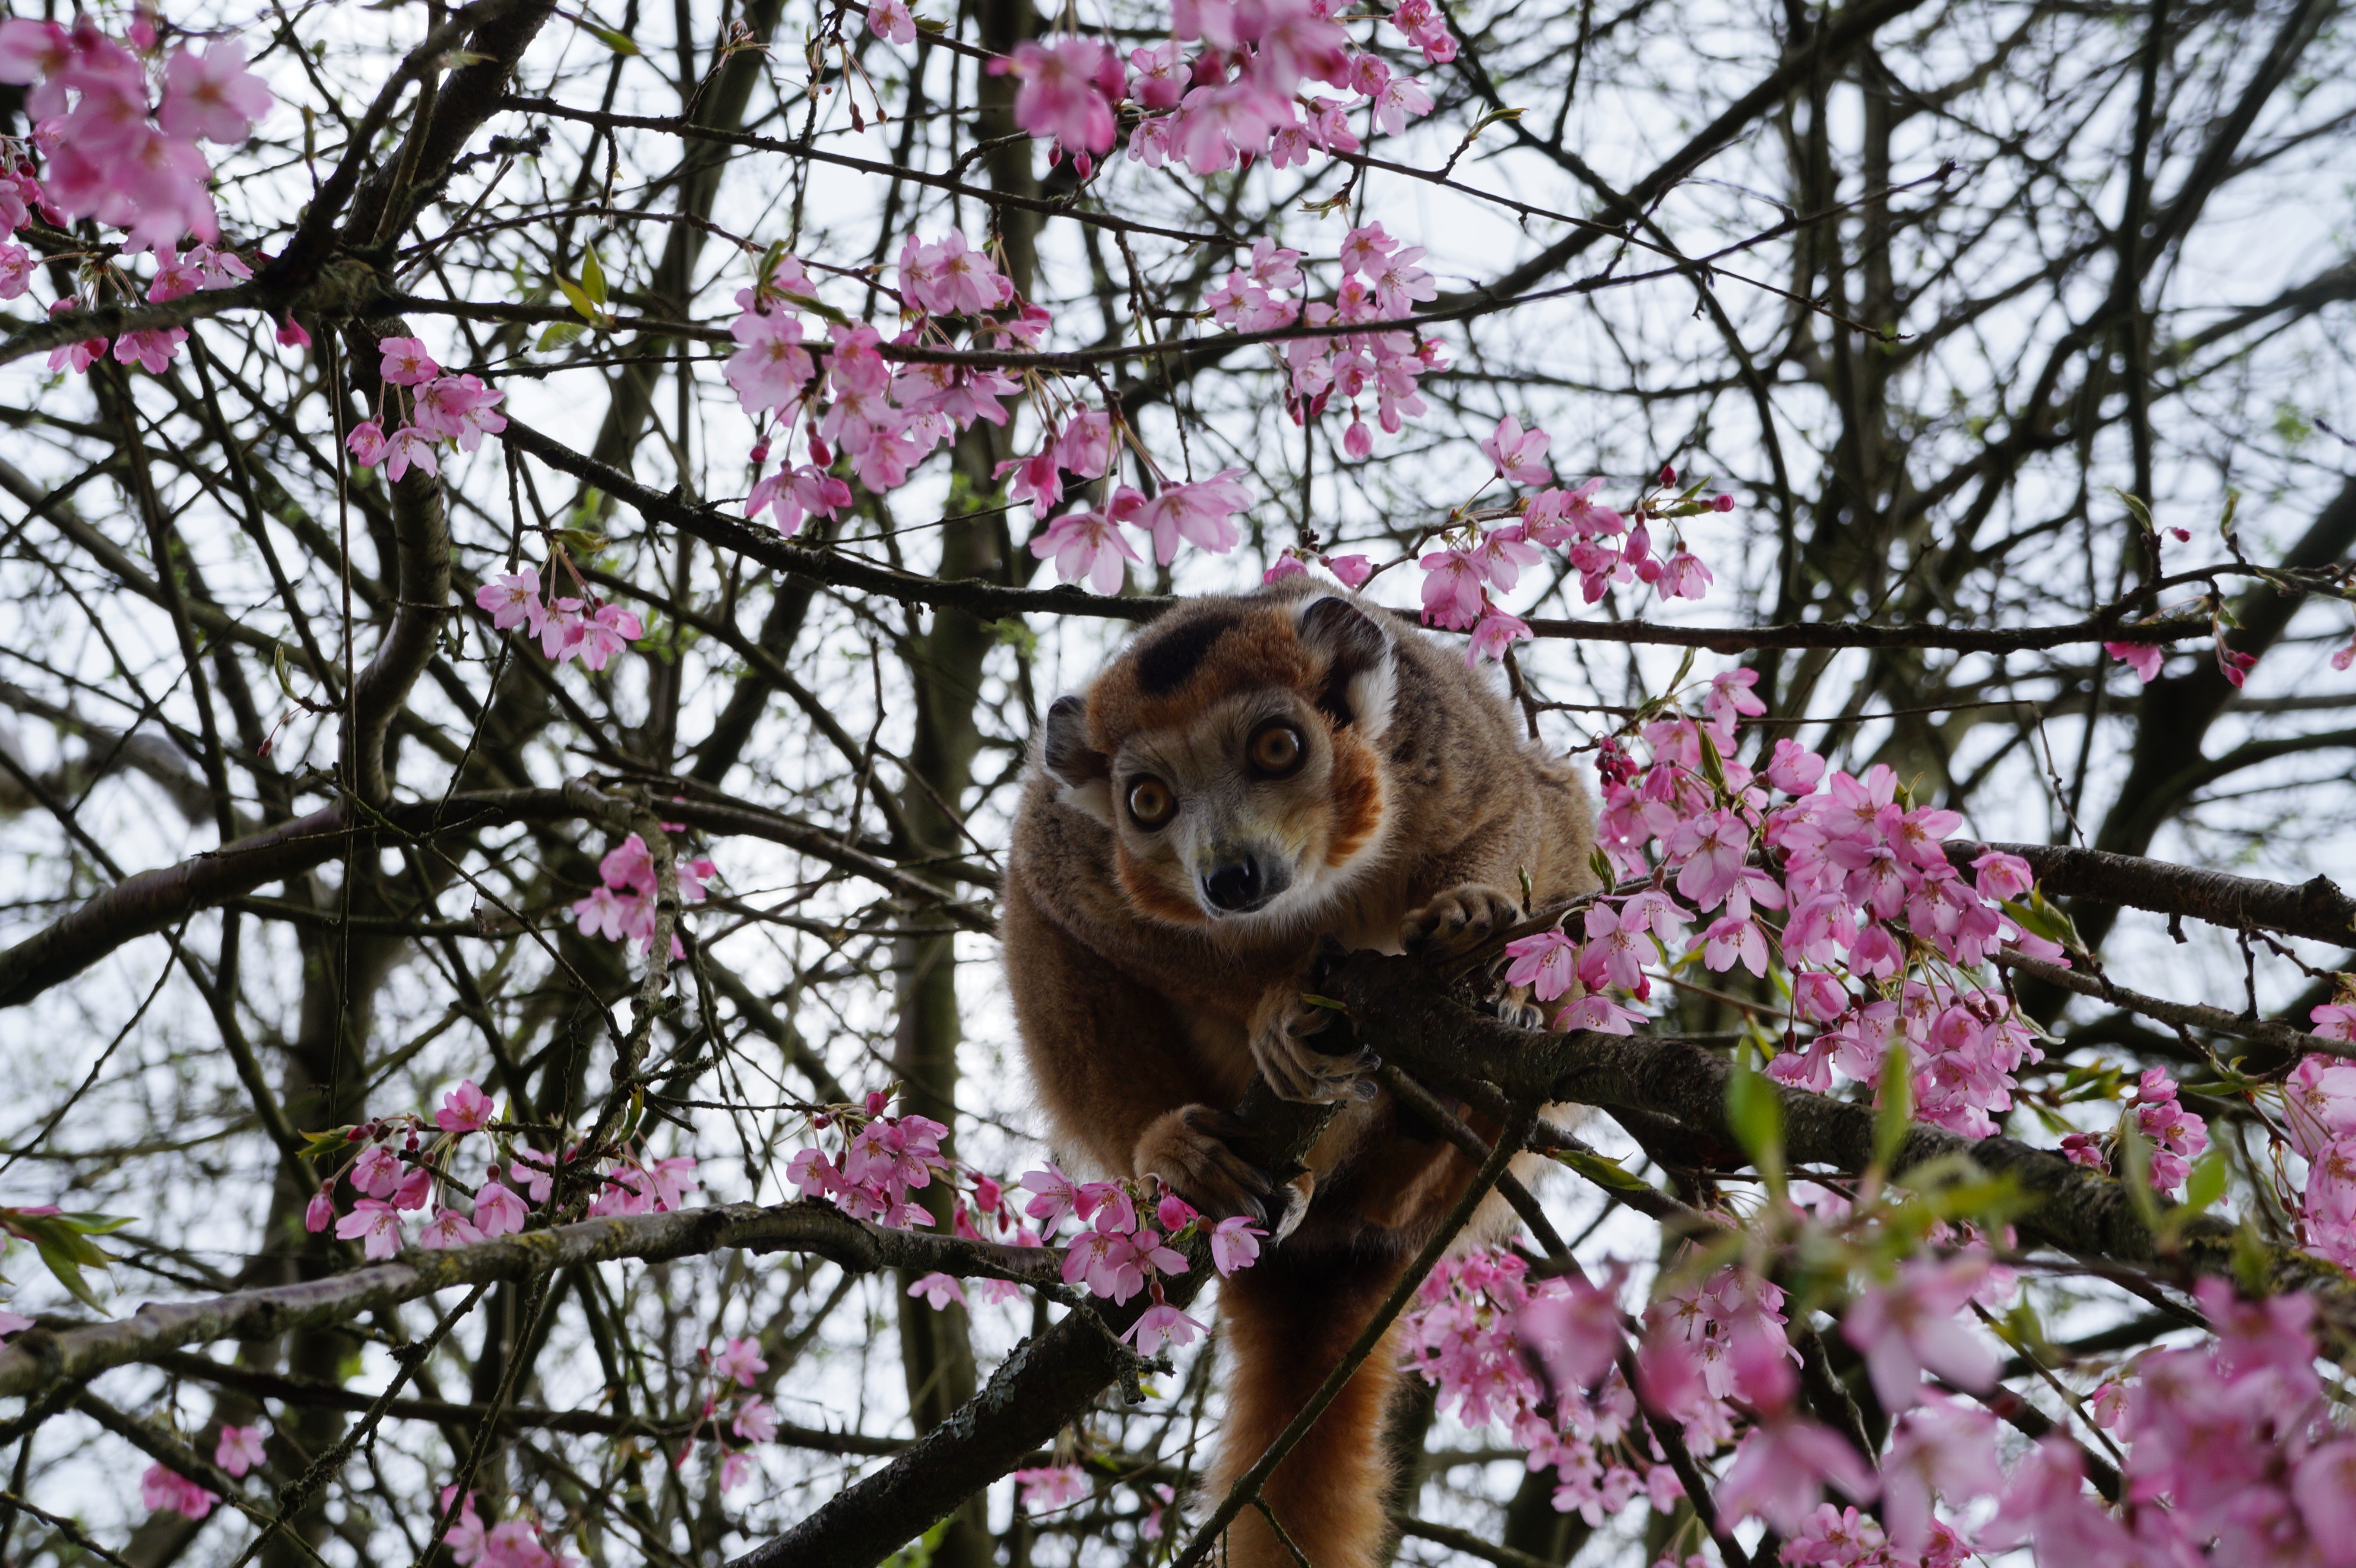
tree, nature, branch, blossom, plant, flower, animal, wild, zoo, spring, mammal, botany, monkey, flora, fauna, cherry blossom, primate, animals, brittany, animal park